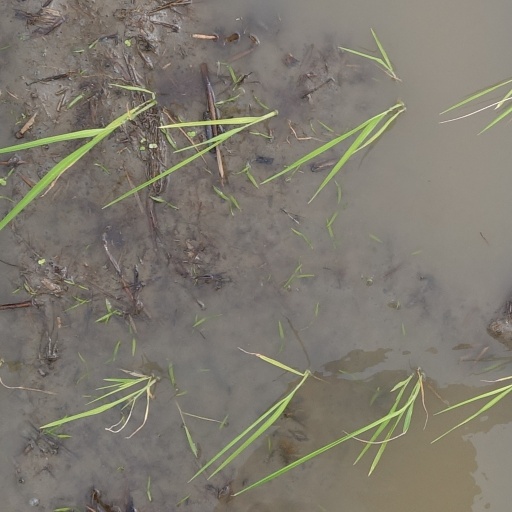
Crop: rice